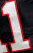
Number: 1